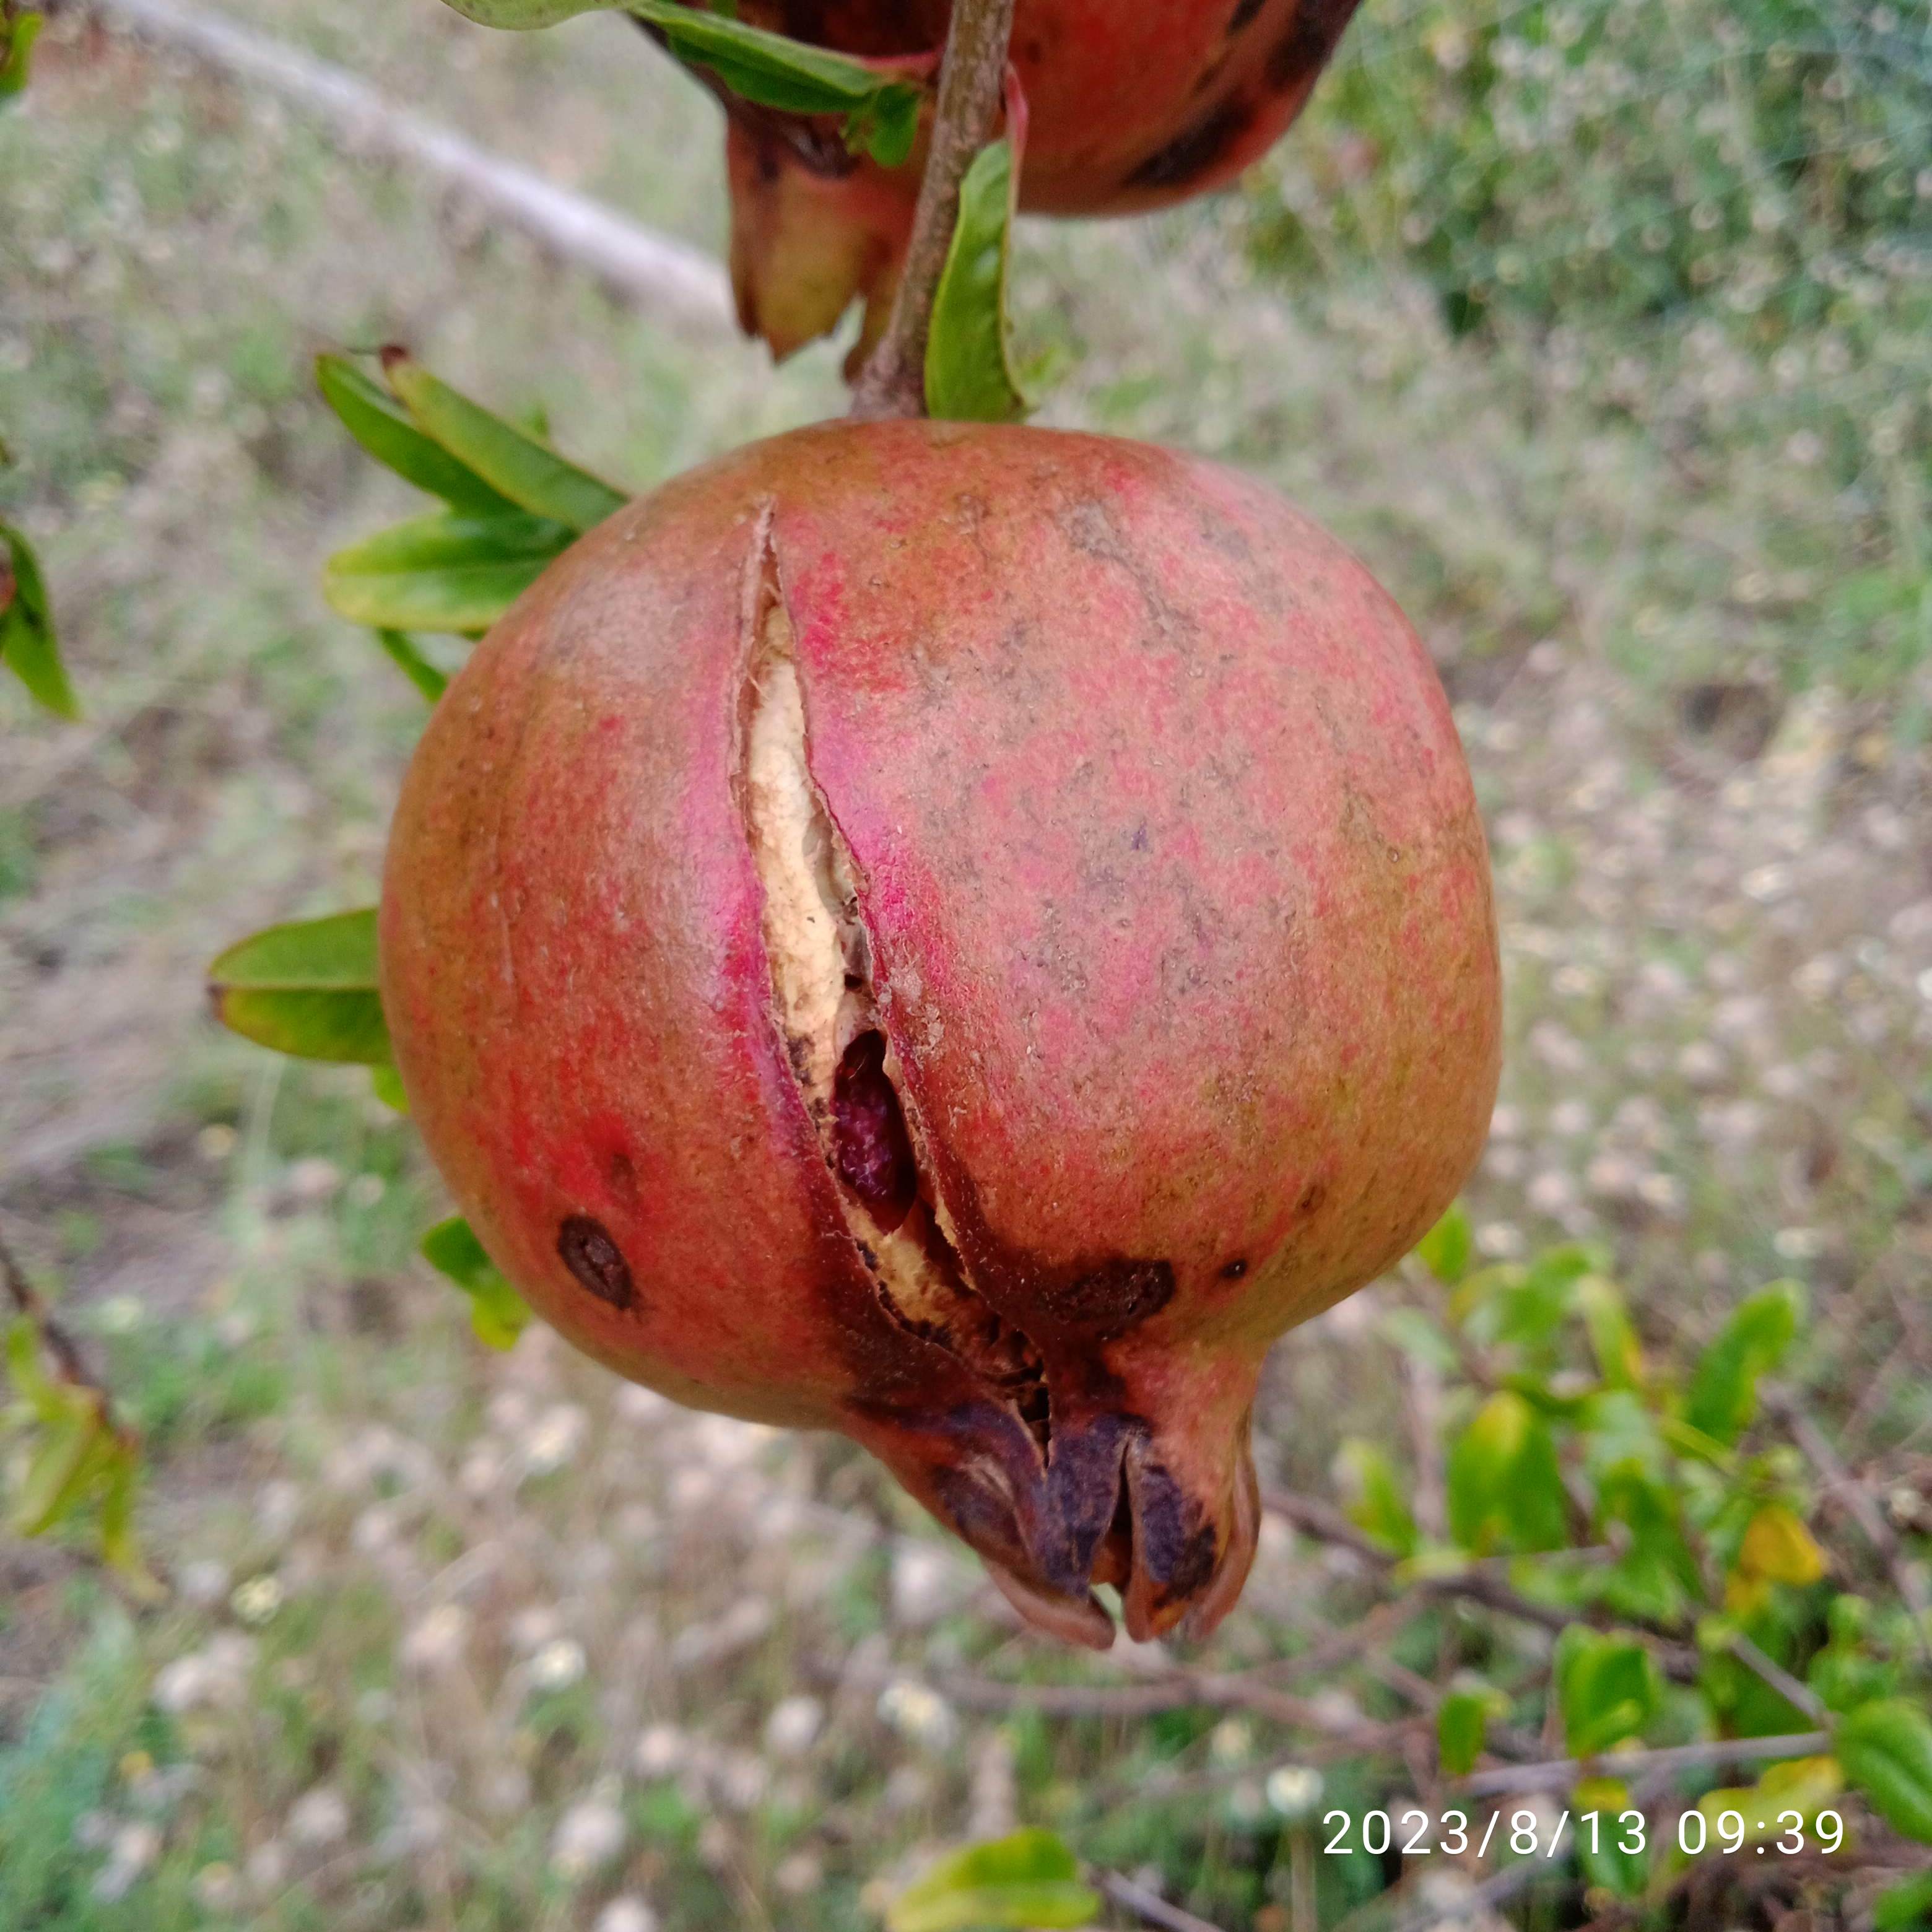
Label: Bacterial_Blight